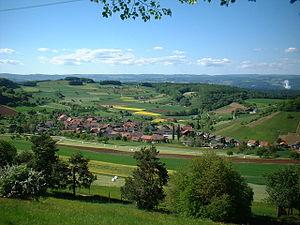
Mandach est une commune suisse du canton d'Argovie, située dans le district de Brugg.